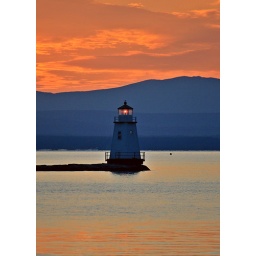
This is the Burlington Breakwater Light seen from the lake shore in Burlington, Vermont. This lighthouse was built in 2003.